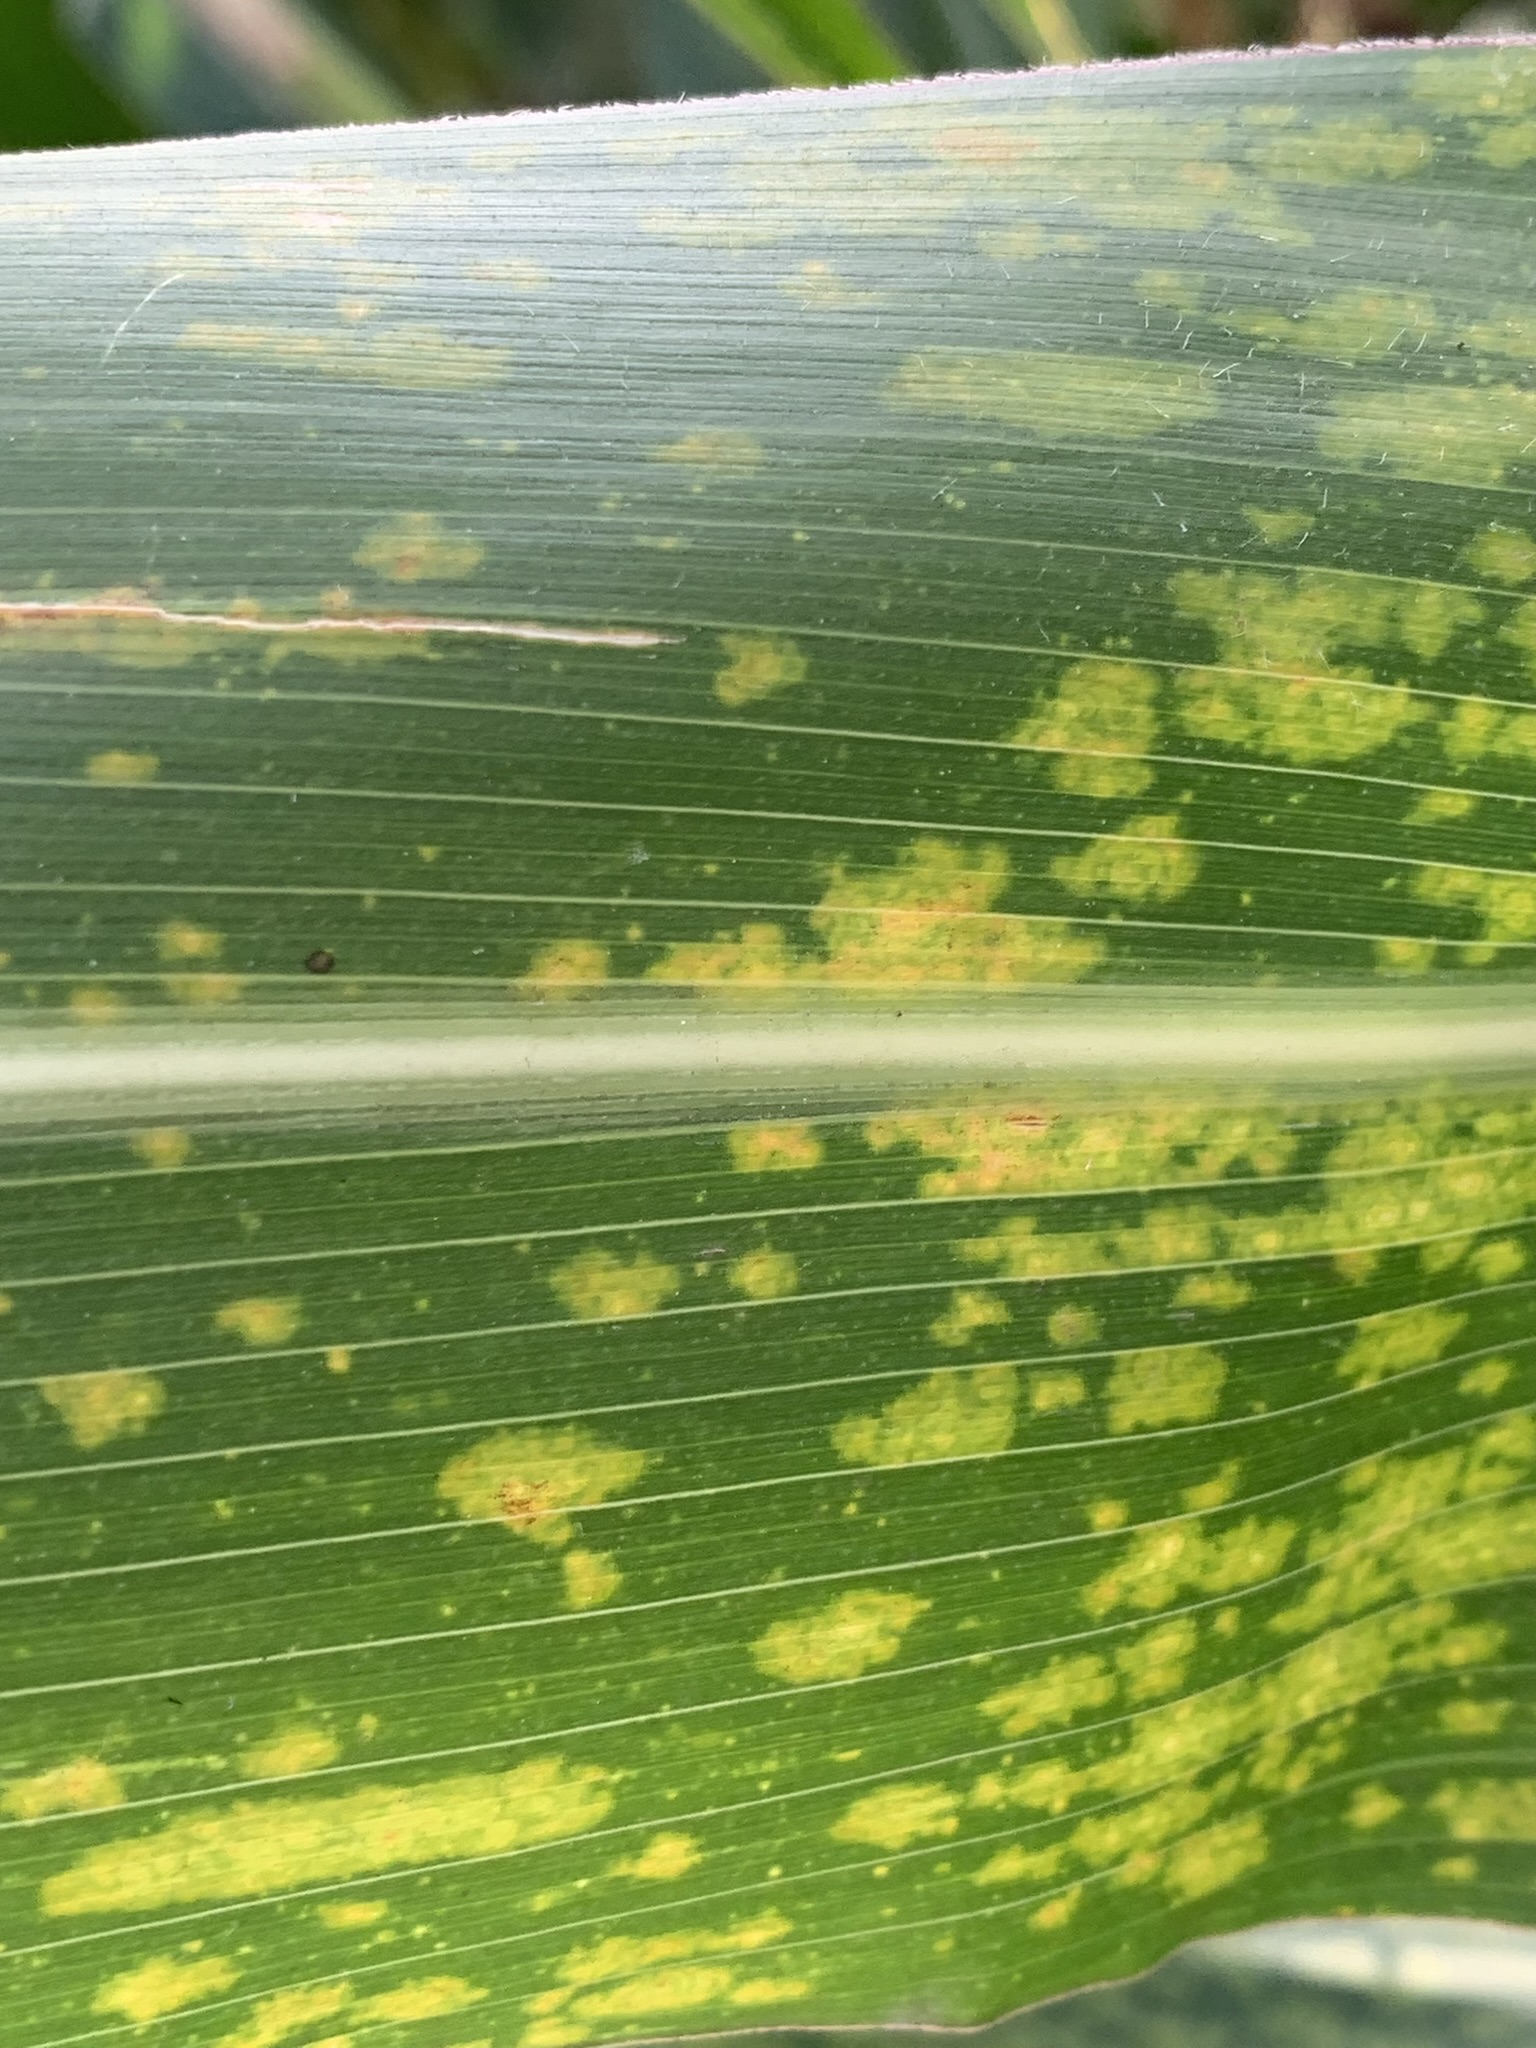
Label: MLN